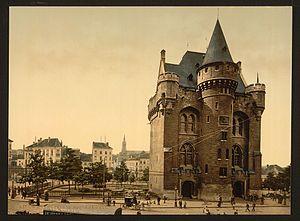
La Porte de Hal, Bruxelles, Belgique (ca. 1890-1900)